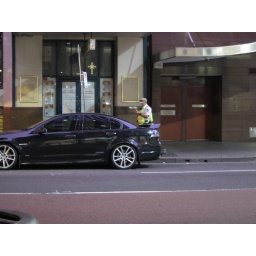
Sydney rangers. Even the cross above the car doesn't save.